List of Bowling Green State University buildings

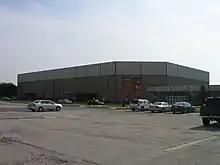
The Slater Family Ice Arena

The dual rink Ice Arena was built in 1960 at a cost of $1.8 million. In 2006 solar panels were installed on the roof. Olympic gold medalist Scott Hamilton used this arena to practice early in his life. In 2016, $2 million was given for renovations, and the arena was renamed after the Slater Family.